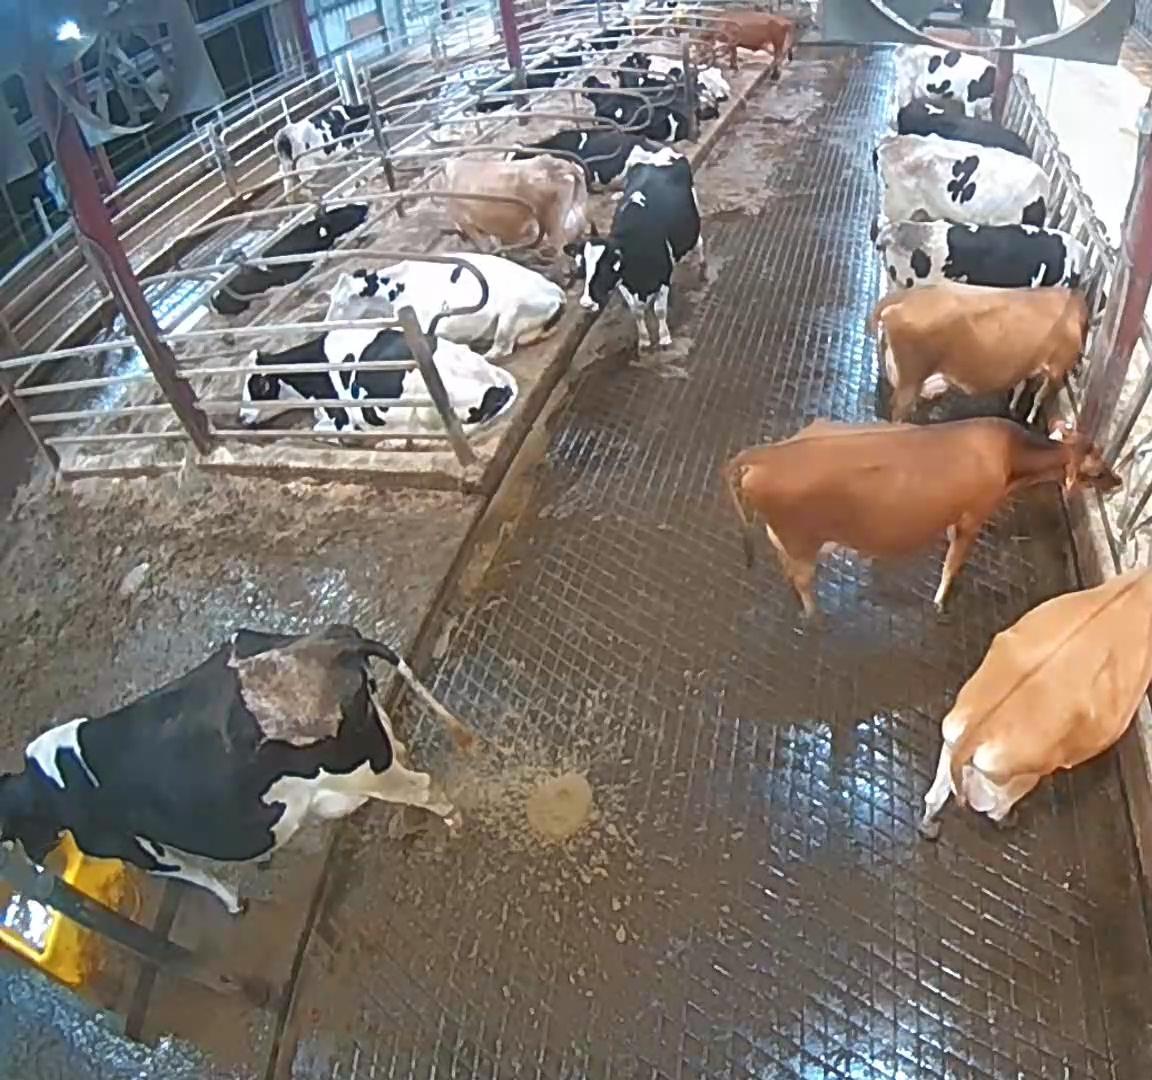
Number of cows: 18